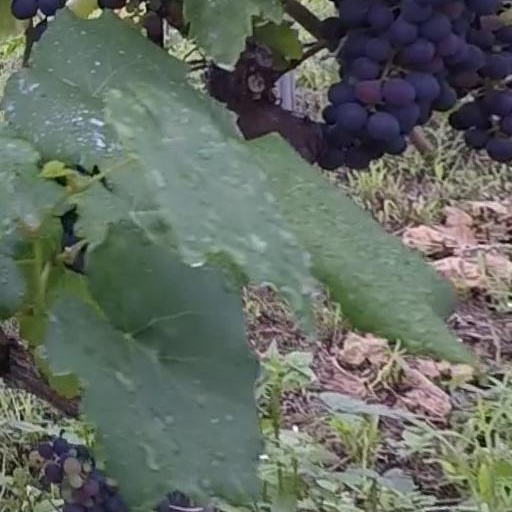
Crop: grape